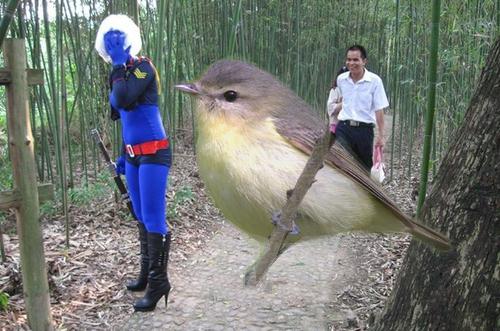
Bird species: Philadelphia_Vireo
Bird type: landbird
Background: land